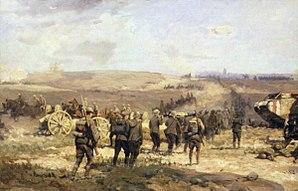
Le capitaine William Frederick Longstaff est un peintre australien de scènes de guerre, surtout connu pour ses peintures commémorant les morts de la Première Guerre mondiale.
L'Histoire de l'Australie remonte aux premières migrations vers le continent australien, qui débutèrent dans le nord vers 60 000 ans avant notre ère.
Voici la liste de batailles de l'Histoire de France depuis les raids gaulois en Italie au IVᵉ siècle av. J.-C. menés par le chef gaulois Brennus, jusqu'à aujourd'hui. Elle comprend les plus importantes batailles menées par les différents régimes qui se sont succédé et qui ont fait l'histoire militaire de la France.
L'Australie, en forme longue le Commonwealth d'Australie, est un pays de l'hémisphère sud dont la superficie couvre la plus grande partie de l'Océanie. En plus de l'île éponyme, l'Australie comprend également la Tasmanie ainsi que d’autres îles des océans Austral, Pacifique et Indien. Elle revendique aussi 6 000 000 km² en Antarctique. Les nations voisines comprennent notamment l'Indonésie, le Timor oriental et la Papouasie-Nouvelle-Guinée au nord, les îles Salomon, Vanuatu et le territoire français de Nouvelle-Calédonie au nord-est, la Nouvelle-Zélande au sud-est ainsi que le territoire français des îles Kerguelen à l'ouest des îles australiennes Heard et McDonald.
Amiens est une commune française, préfecture du département de la Somme en région Hauts-de-France.